Palace of Sardar

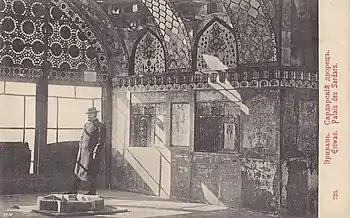
The Sardar Palace on a postcard of the imperial years. The view of the marble platform with a fountain and an openwork window.

According to a popular legend recorded at the beginning of the 20th century, the Sardar Palace was built around 1600 by the Safavid hero Arus, his sons Zorab and Faramos, and his daughter, the evil sorceress, Luthera.